August Complex fire

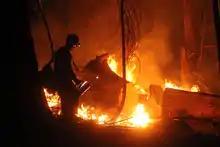
Fighting the August Complex fire near Ruth on September 22

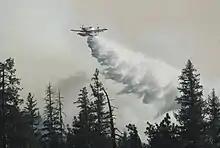
An AT-802 participates in containment efforts in the North Zone on September 25

On September 11, the southwestern flank of the South Zone continued pushing further west into Mendocino County. An evacuation order was issued for areas east of Covelo. Due to the rapid fire spread and thick smoke in the area, officials had trouble estimating the actual size of the fire. On September 13, the fire was thought to have reached . By September 15, the burn area had been revised to , as better mapping data became available. Most firefighting activity was concentrated in the Lake Pillsbury area on the South Zone, in an effort to stop the fire from advancing further west. Back-burns and mop up operations were continued on the north and east perimeters to strengthen the fire lines there. At this time the fire was 30 percent contained. On the North Zone, the fire continued advancing north, jumping the South Fork Trinity River and advancing towards State Route 36. Firefighters were working to save homes around the Ruth Lake area.